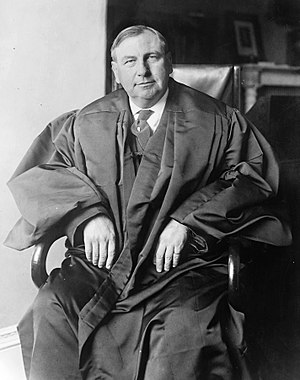
Amerikanske justitsministre / Liste over USA's justitsministre
Harlan Fiske Stone
USA's justitsminister er et amerikansk føderalt embede og medlem af USA's regering. Justitsministeren udnævnes af præsidenten med godkendelse af Senatet og er chef for Justitsministeriet. Embedet som USA's justitsminister blev oprettet af Kongressen i 1789.